Zen and the Brain

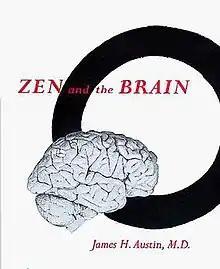

Zen and the Brain: Toward an Understanding of Meditation and Consciousness is a 1998 book by neurologist and Zen practitioner James H. Austin, in which the author attempts to establish links between the neurological workings of the human brain and meditation. The eventual goal would be to establish mechanisms by which meditation induces changes in the activity of the brain, which in turn induces a state of mental clarity. For example, Austin presents evidence from EEG scans that deep relaxed breathing reduces brain activity.